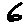
Label: 6